Toni Abela

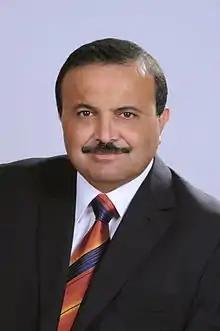

Toni Abela (born July 2, 1957) is a Maltese politician who was elected as Deputy Leader (Party Affairs) of the Malta Labour Party in June 2008. A lawyer by profession, he co-drafted Malta's Whistle Blower Act, Party Financing Act and the law that removed politicians' legal protection from cases of abuse and corruption. He was nominated by the Government of Malta to serve as a member of the European Court of Auditors but this nomination was rejected. He is now a judge presiding over the First Hall of the Civil Court of Malta.